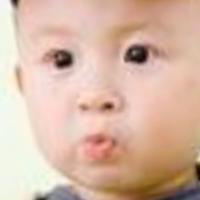
Age group: age 01-10